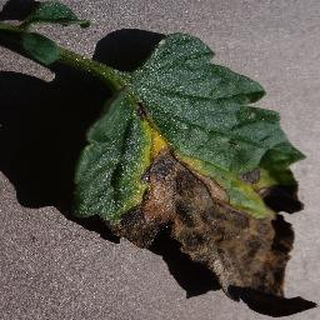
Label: tomato_early_blight